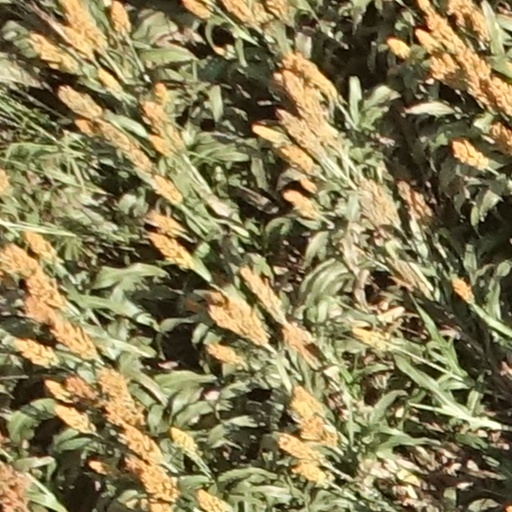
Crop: sorghum